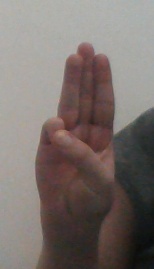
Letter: thaa